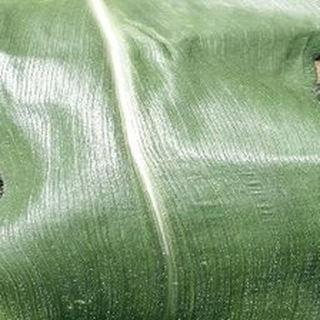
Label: healthy_corn